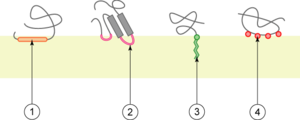
Une protéine membranaire intégrale, ou protéine intégrale de membrane, est une protéine en interaction permanente avec une membrane biologique. Toutes les protéines transmembranaires sont des protéines membranaires intégrales, mais toutes les protéines membranaires intégrales ne sont pas nécessairement transmembranaires. Les protéines membranaires intégrales constituent une fraction importante des protéines membranaires — et en fait de toutes les protéines — encodées par le génome d'un être vivant. Les protéines qui traversent une membrane sont entourées d'une couche annulaire de lipides membranaires en interaction étroite avec elles.